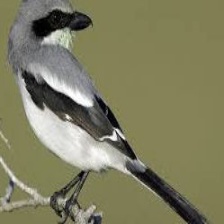
Species: LOGGERHEAD SHRIKE
Scientific name: LANIUS LUDOVICIANUS